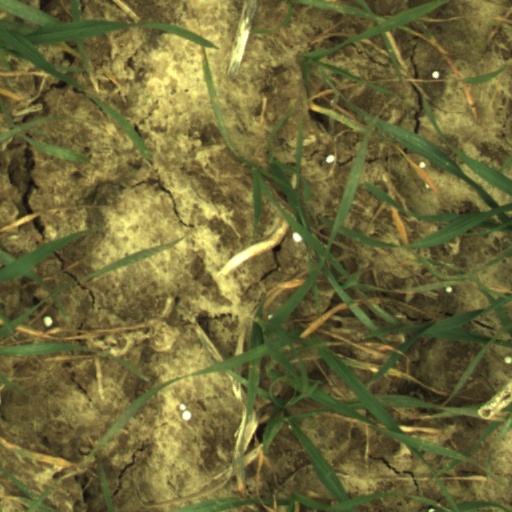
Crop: wheat